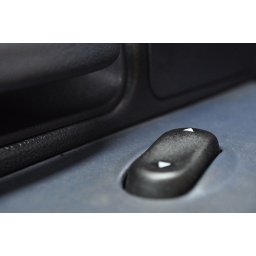
The left rear window control in the back seat of a Ford Crown Victoria taxi